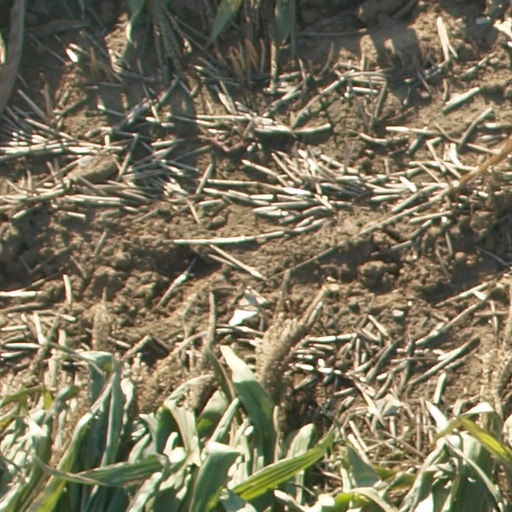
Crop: maize; corn